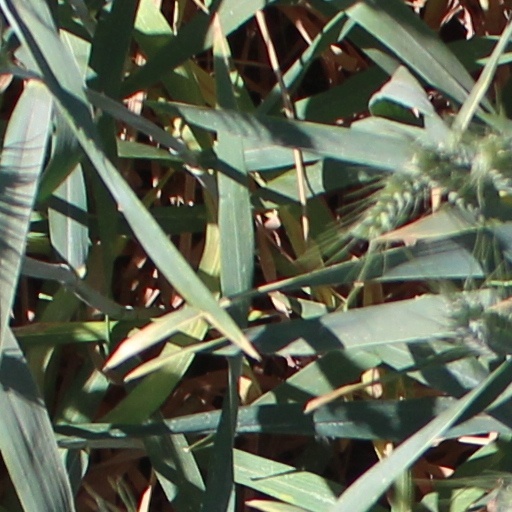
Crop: wheat